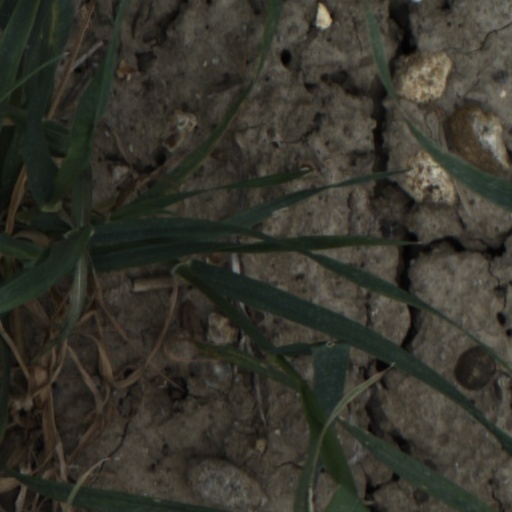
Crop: wheat